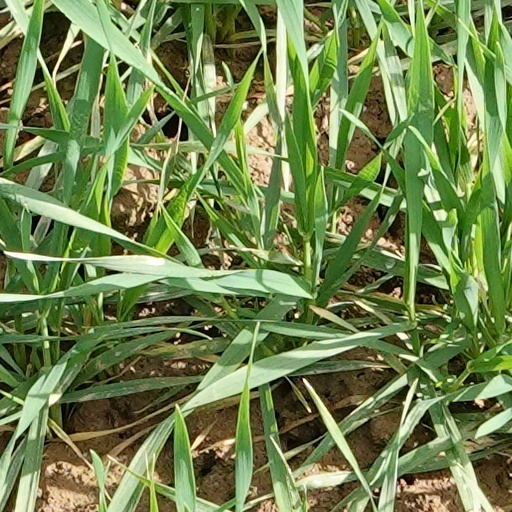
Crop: wheat